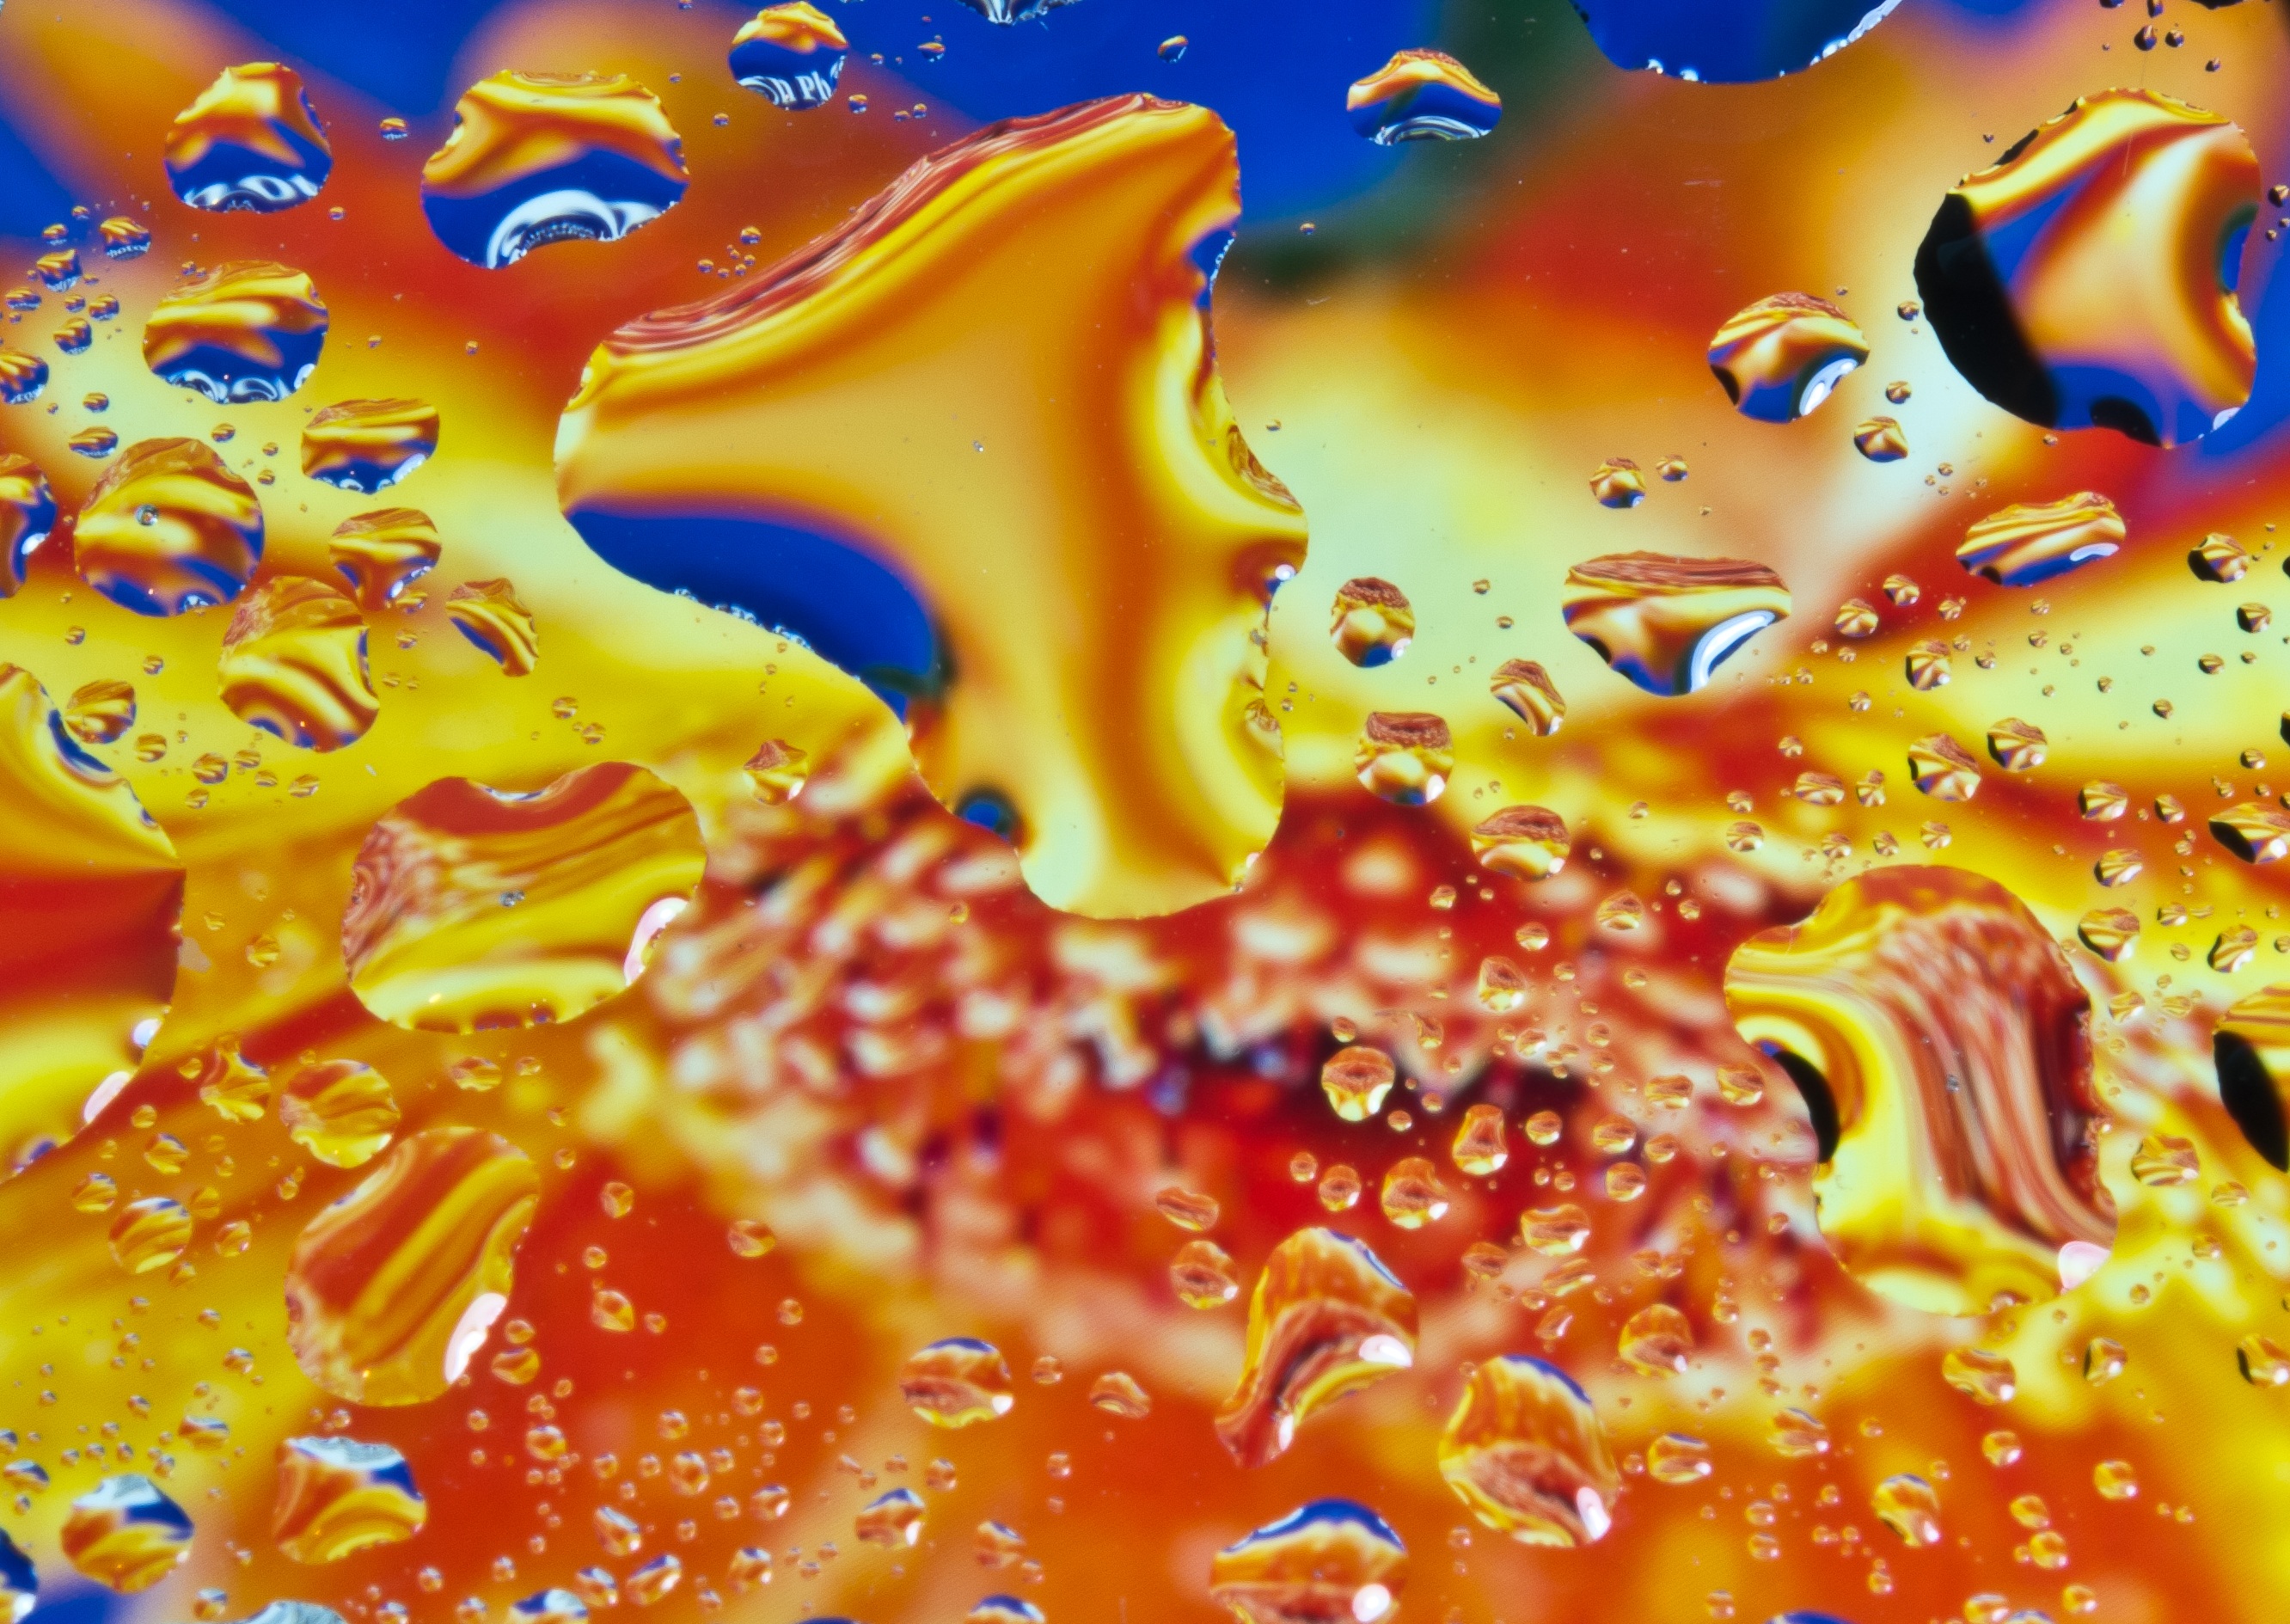
water, light, blur, texture, flower, wet, pattern, red, colourful, color, biology, colorful, yellow, coral, coral reef, invertebrate, transparent, background, droplets, bright, drops, vibrant, shiny, macro photography, marine biology, marine invertebrates